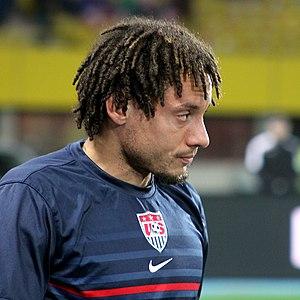
Jermaine Jones est un ancien joueur international américain de soccer, d'origine allemande né le 3 novembre 1981 à Francfort-sur-le-Main et ayant également été international allemand.